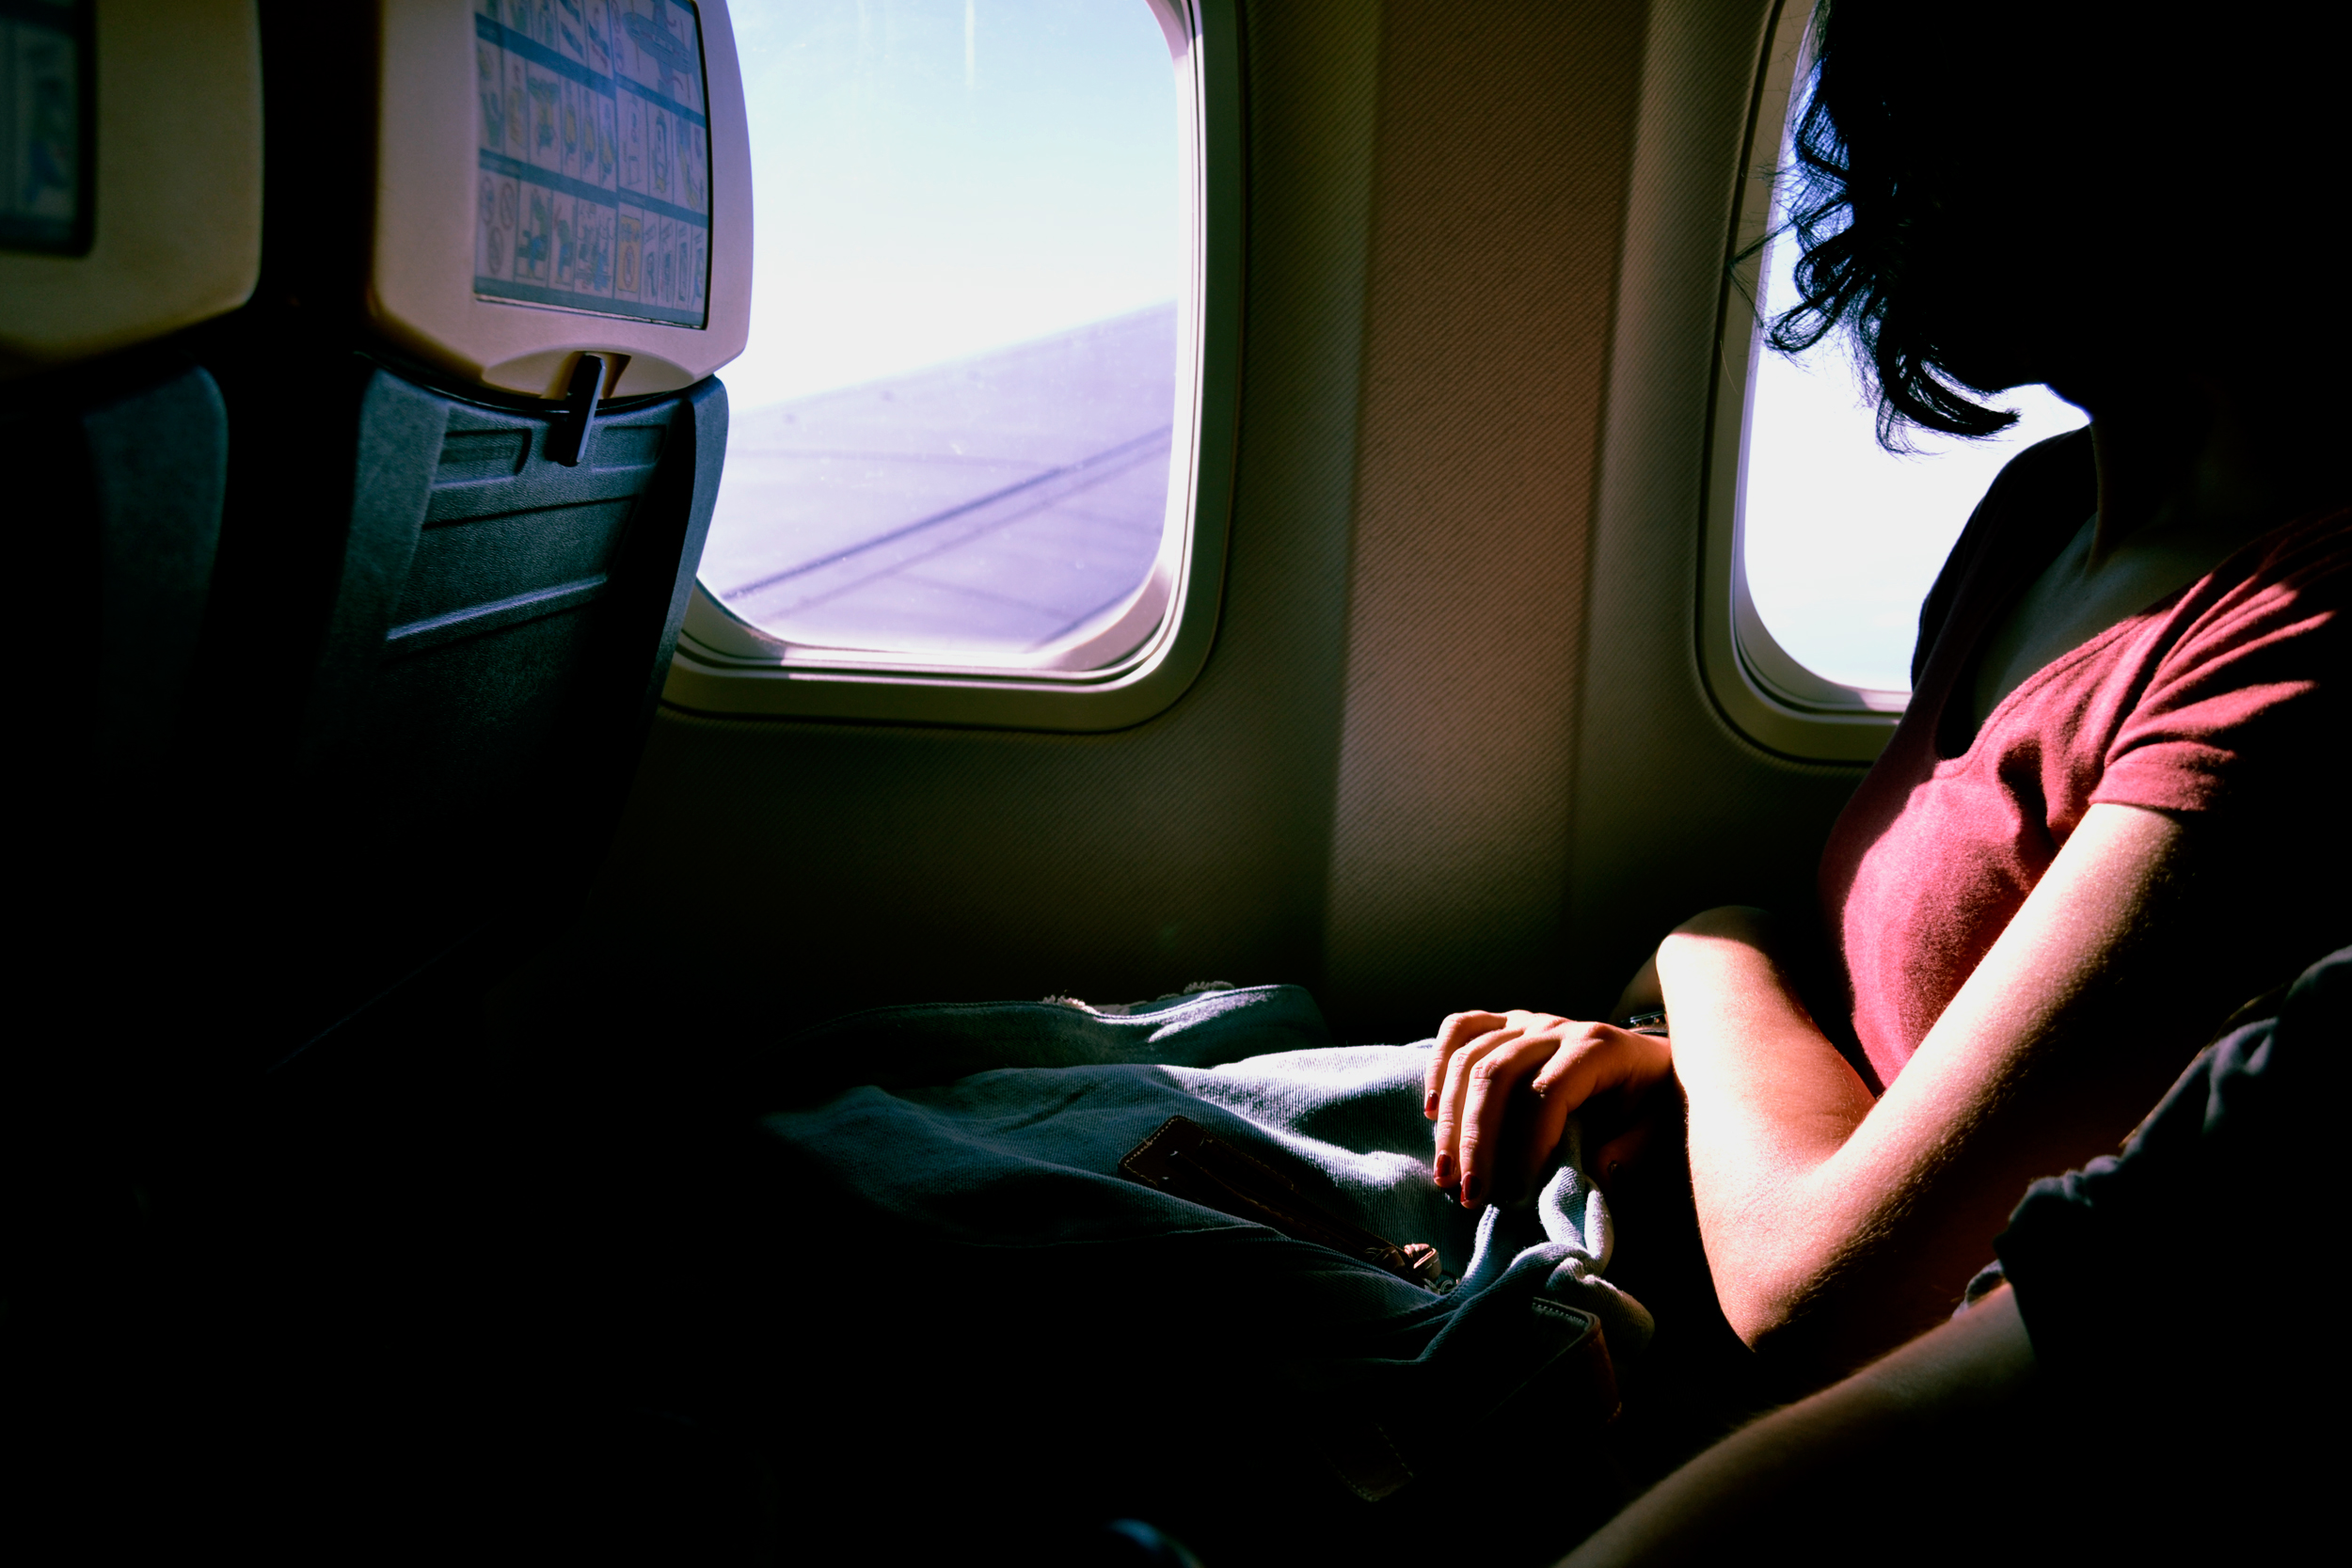
person, light, woman, photography, window, travel, female, color, flight, darkness, emotion, passenger, screenshot